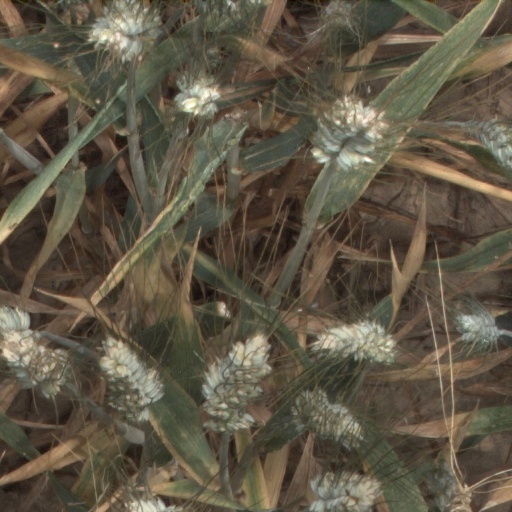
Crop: wheat